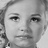
Emotion: neutral